Mirifici Logarithmorum Canonis Descriptio

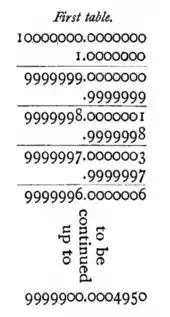
Napier's first auxiliary table, a geometric progression computed by successive subtraction

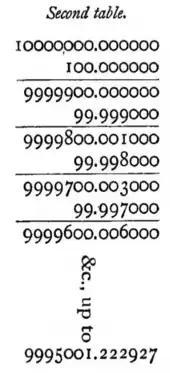
Napier's second auxiliary table. The final value should be 9995001.224804

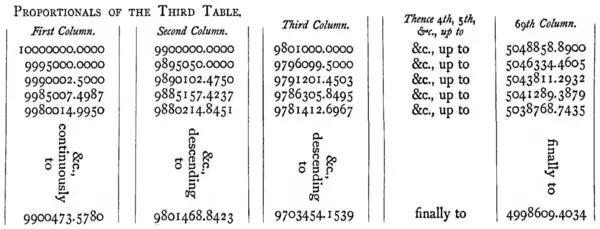
Napier's third "Radical" table

Napier relies on several insights to compute his table of logarithms. To achieve high accuracy he starts with a large base of 10,000,000. But he then gets additional precision by using decimal fractions in a notation that he invented, but now universally familiar, namely using a decimal point. He goes on to explain how his notation works with some examples. He also introduces a form of interval arithmetic to bound any errors that occur in his calculations.